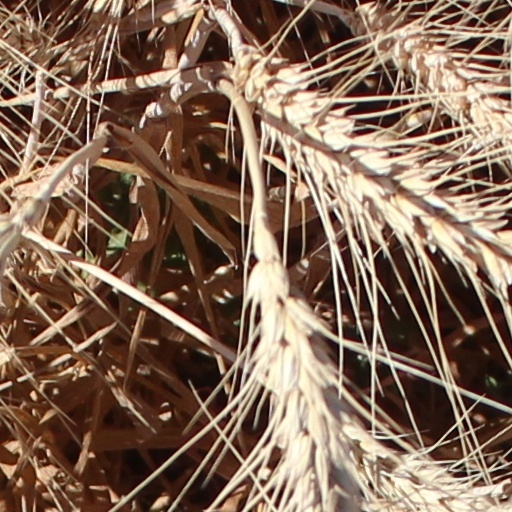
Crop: wheat